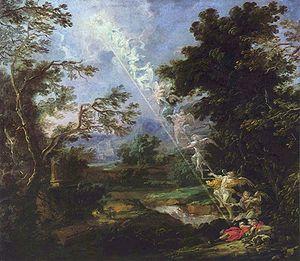
Vayetze est la septième parasha du cycle annuel juif de lecture de la Torah.
Le rêve est, au sein de la psychologie analytique, comme de manière générale en psychanalyse, « la voie royale » menant à la compréhension des contenus inconscients. Cependant, pour le psychiatre suisse Carl Gustav Jung, son interprétation et sa fonction dans la psyché diffèrent de la perspective freudienne. Jung explique en effet que « la fonction générale des rêves est d'essayer de rétablir notre équilibre psychologique à l'aide d'un matériel onirique qui, d'une façon subtile, reconstitue l'équilibre total de notre psychisme tout entier. C'est ce qu'[il] appelle la fonction complémentaire des rêves dans notre constitution psychique ». En ce sens, le rêve participe du développement de la personnalité, en même temps qu'il lie le sujet au vaste réservoir imaginaire qu'est l'inconscient collectif. Selon l'analyste Thomas B. Kirsch, « Jung considère le rêve comme un phénomène psychique naturel et normal, qui décrit la situation intérieure du rêveur [et en fait un] autoportrait spontané, sous forme symbolique, de l'état présent de son inconscient ».
Alphonse Maeder, né le 11 septembre 1882 à La Chaux-de-Fonds, en Suisse romande, et mort le 27 janvier 1971 à Zurich, en Suisse alémanique, est un psychiatre et psychothérapeute suisse affilié à la psychologie analytique. Ses contributions concernent surtout le rêve et sa fonction prospective, mais aussi la relation entre le patient et l'analyste, ainsi que le processus de guérison.